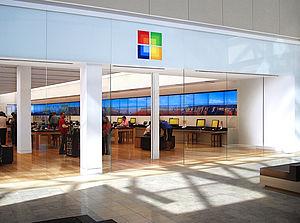
Microsoft Corporation [ˈmaɪkɹəˌsɔft ˌkɔɹpəˈɹeɪʃən] est une multinationale informatique et micro-informatique américaine, fondée en 1975 par Bill Gates et Paul Allen. Microsoft fait partie des principales capitalisations boursières du NASDAQ, aux côtés d'Apple et d'Amazon. En 2018, le chiffre d'affaires s’élevait à 110,36 milliards de dollars. Elle est dirigée, depuis le 4 février 2014, par Satya Nadella qui succède à Steve Ballmer et Bill Gates en qualité de directeur général. En 2020 l'entreprise emploie 148 000 personnes dans 120 pays.
Le Microsoft Store est une chaîne de magasins de produits liés à l'informatique et un site de vente en ligne, possédé et géré par Microsoft. Les magasins visent à améliorer tous les PC de Microsoft, car le détail de l'expérience Microsoft est primordial pour l'entreprise ainsi que l'achat et décisions plus éclairées pour les consommateurs dans le monde.